Meatpacking District, Manhattan

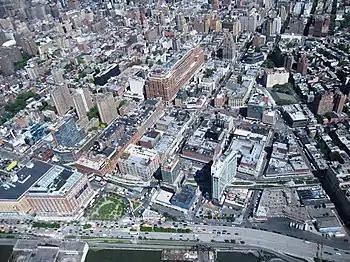
Aerial view

Beginning in the late 1990s, the Meatpacking District went through a transformation. High-end boutiques catering to young professionals and hipsters opened, including Diane von Fürstenberg, Christian Louboutin, Alexander McQueen, Stella McCartney, Barbour, Rubin & Chapelle, Theory, Ed Hardy, Puma, Moschino, ADAM by Adam Lippes, and an Apple Store; restaurants such as Pastis—which closed in 2014—and 5 Ninth; and nightclubs such as Tenjune. In 2004, "New York" magazine called the Meatpacking District "New York's most fashionable neighborhood".